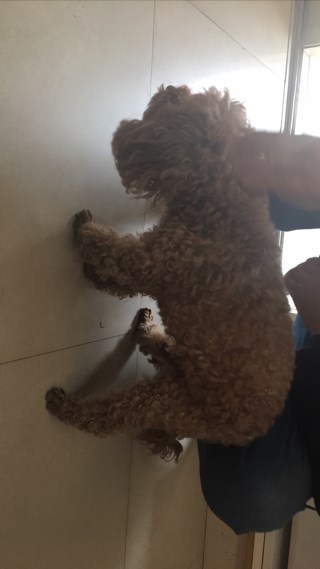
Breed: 7449-n000128-teddy